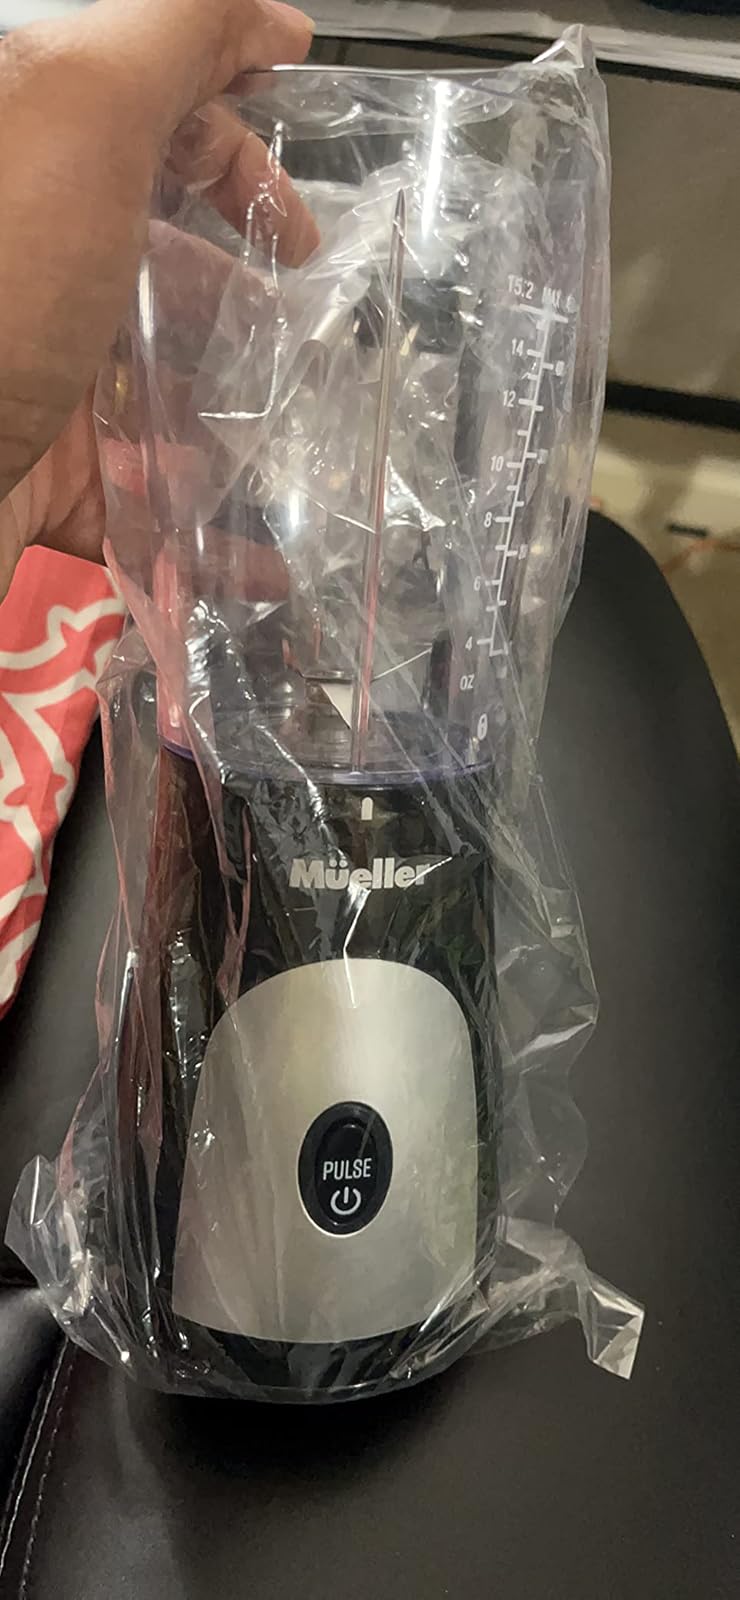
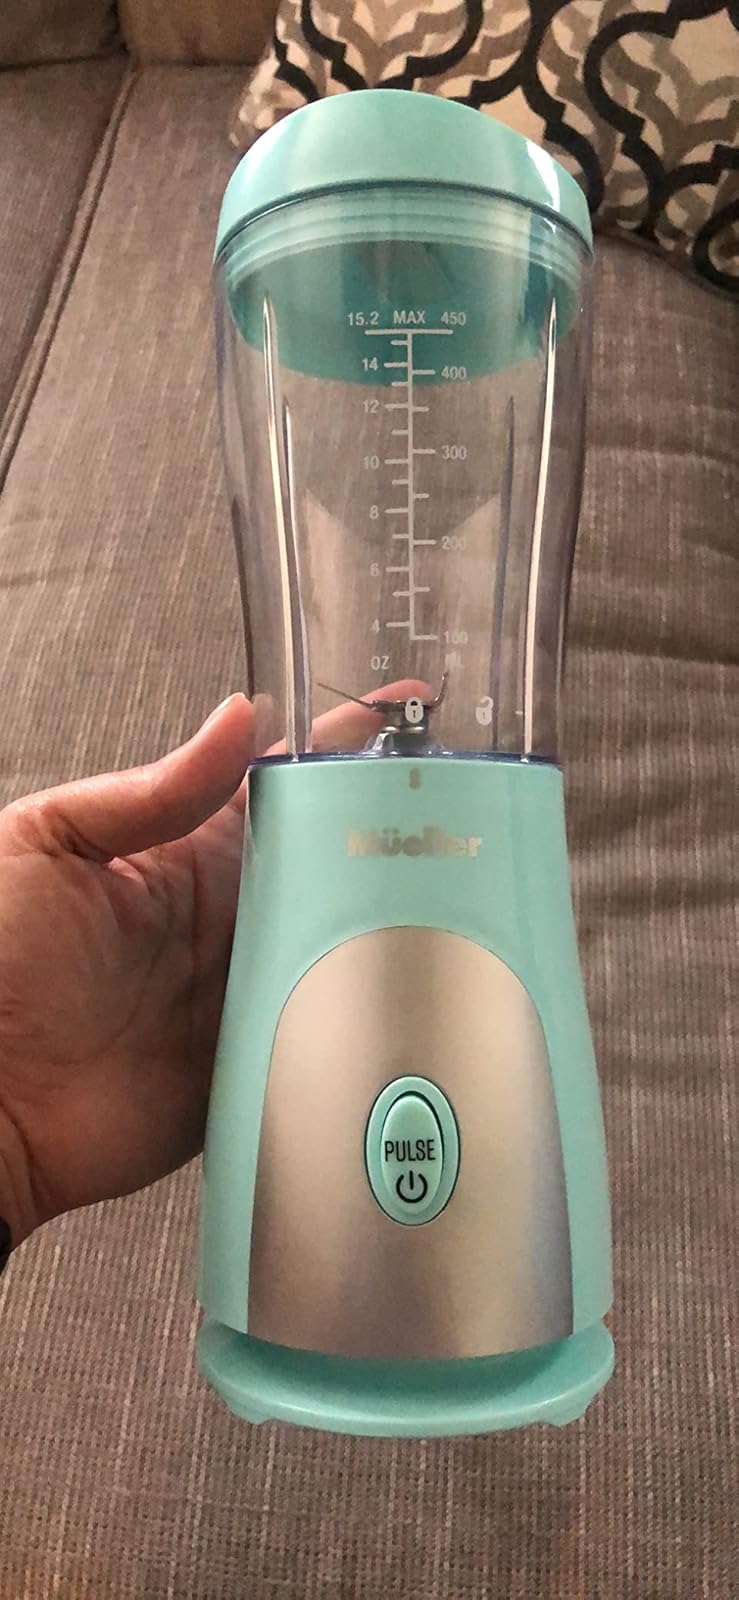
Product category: items_blender
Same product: no